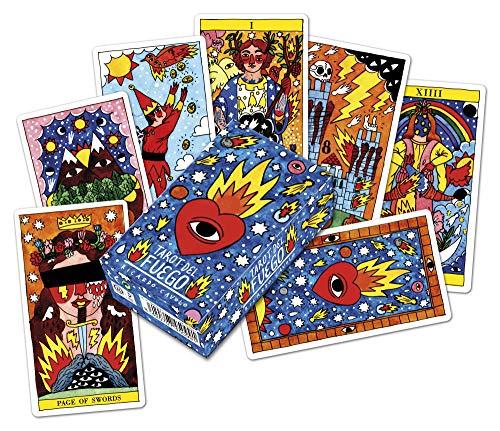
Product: Heraclio Fournier Tarot del Fuego
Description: Printed on premium Fournier cardstock.
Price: $17.94
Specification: ProductDimensions:2.4x1.3x4.5inches|ItemWeight:5.6ounces|ShippingWeight:5.6ounces(Viewshippingratesandpolicies)|ASIN:B00R7A4N68|Itemmodelnumber:1029641|Manufacturerrecommendedage:3yearsandup